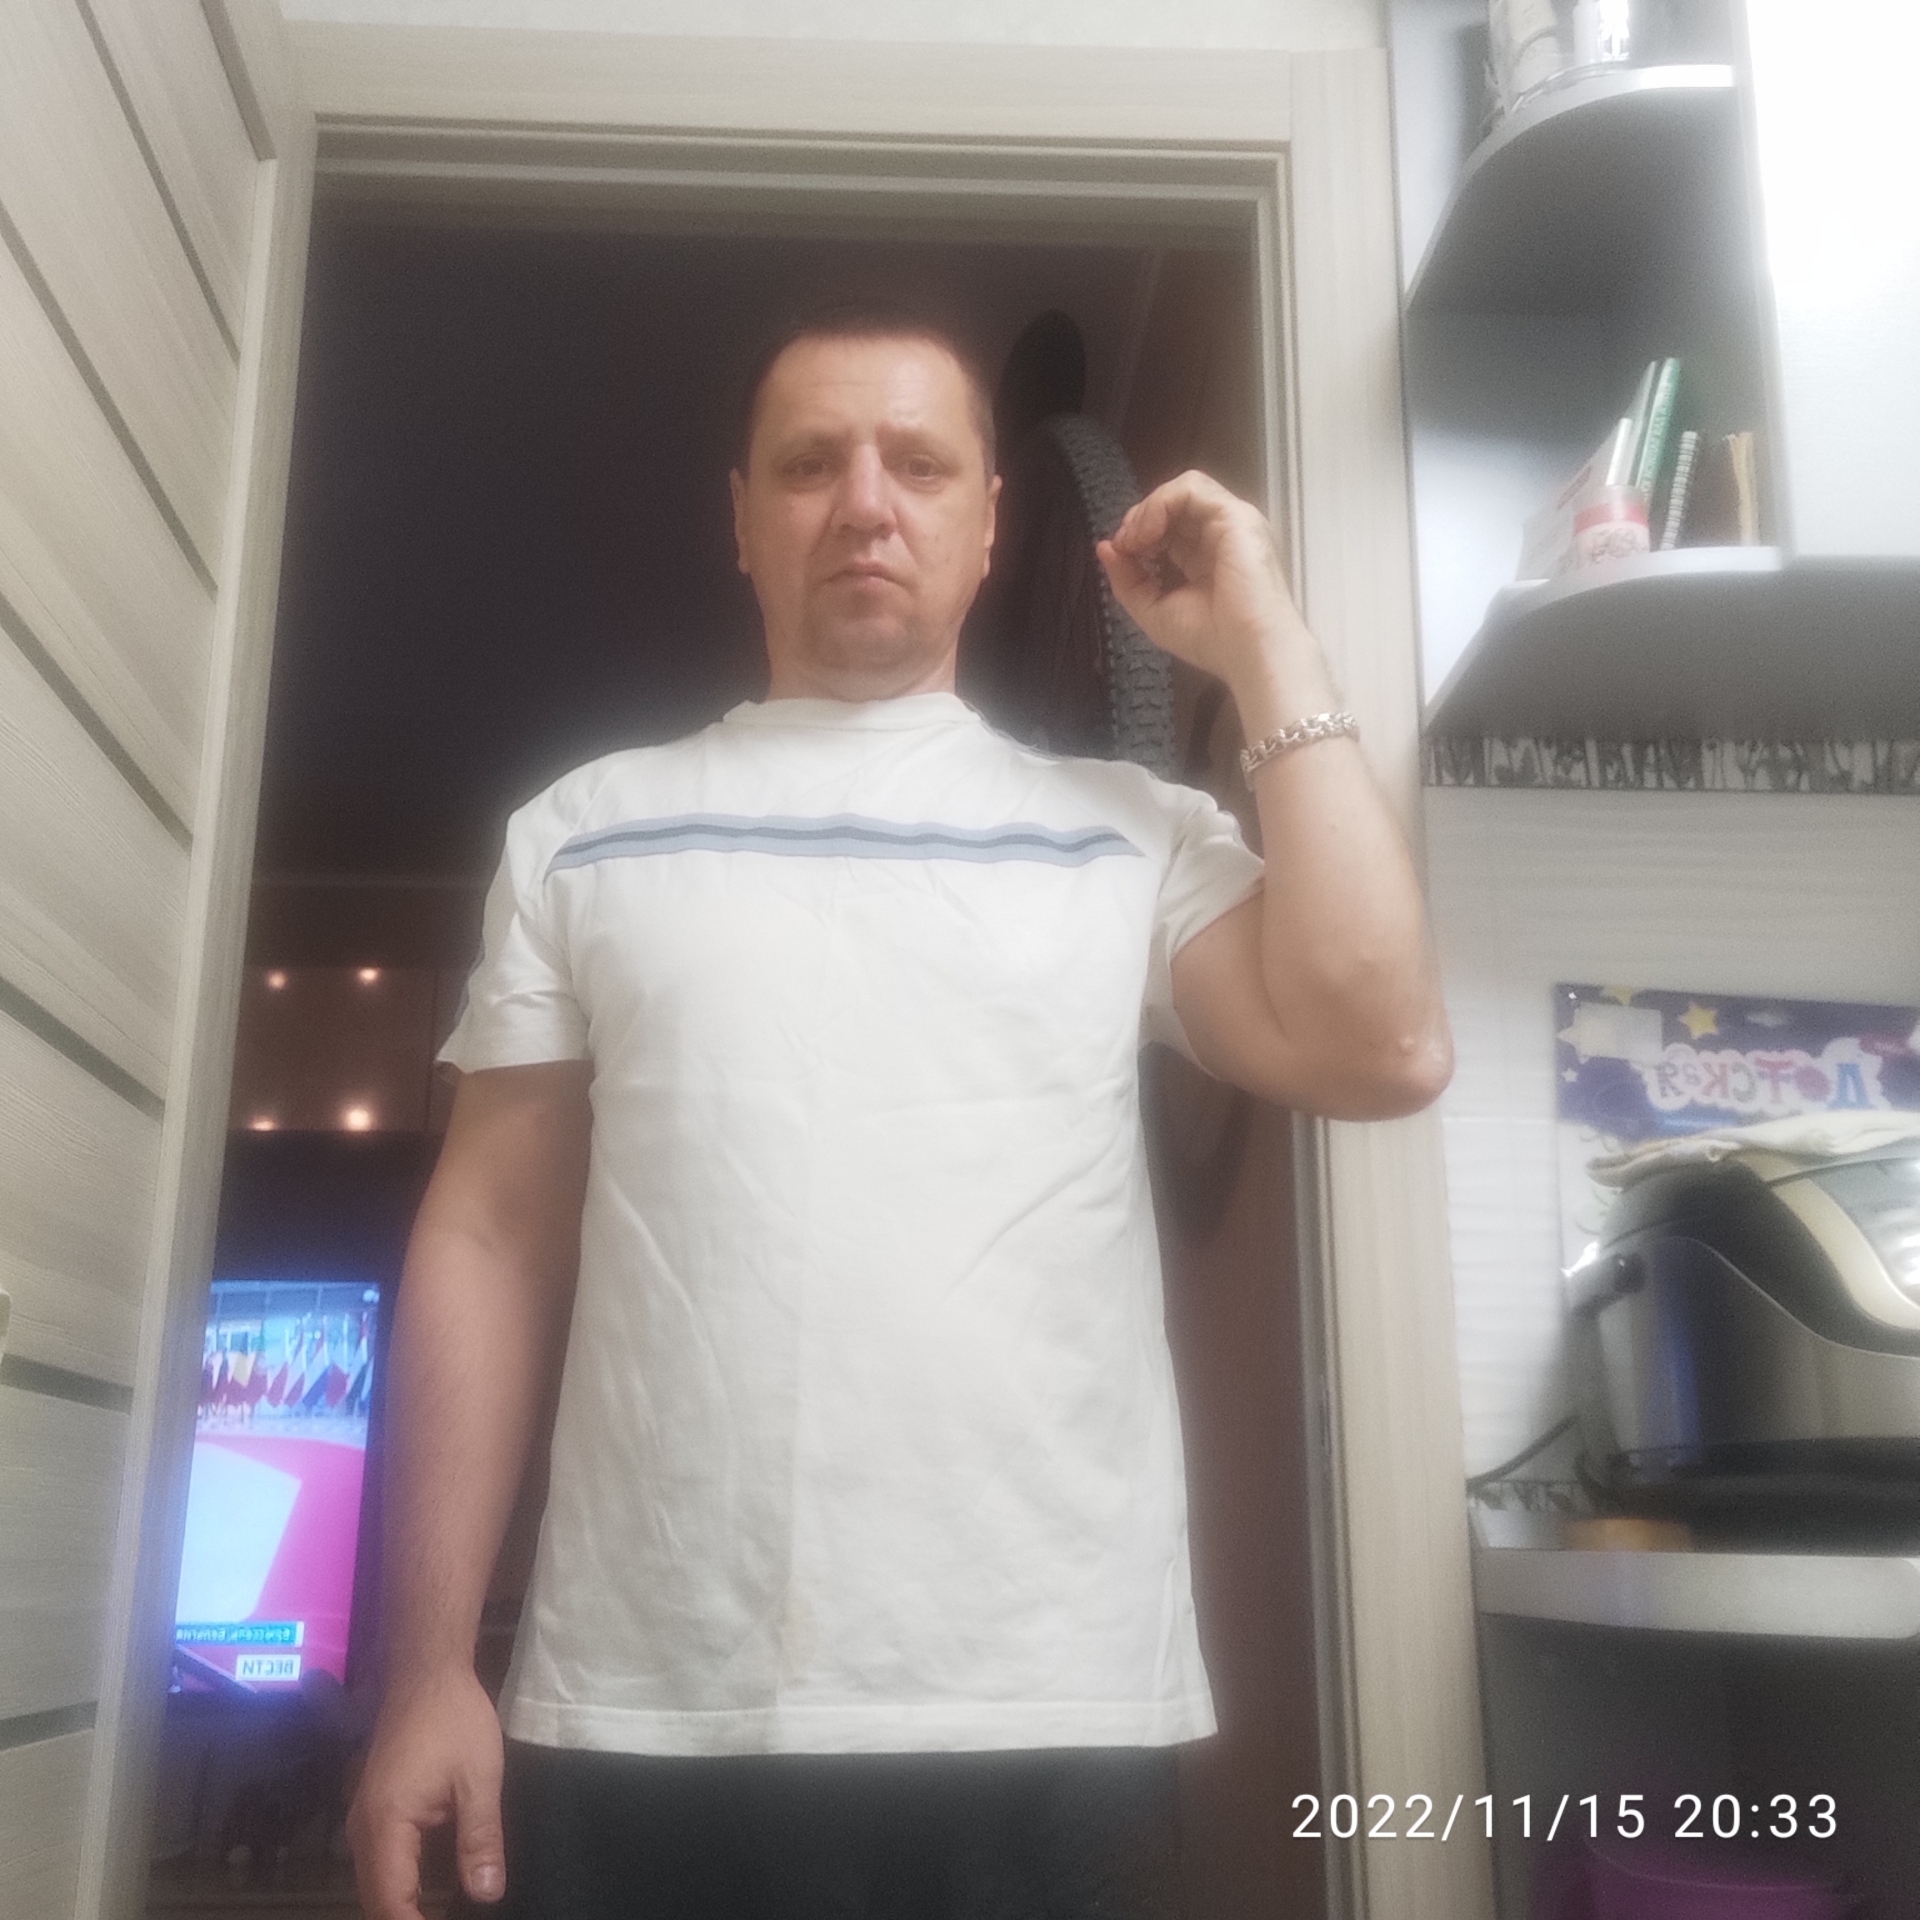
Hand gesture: grip